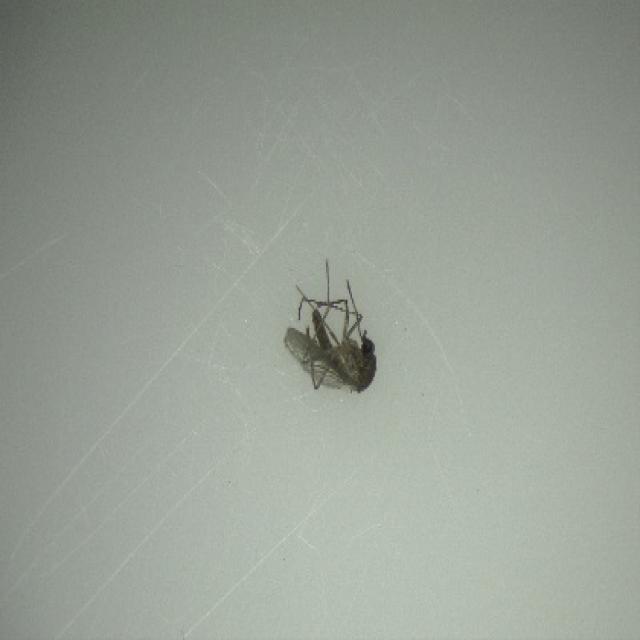
Species: culex_tritaeniorhynchus